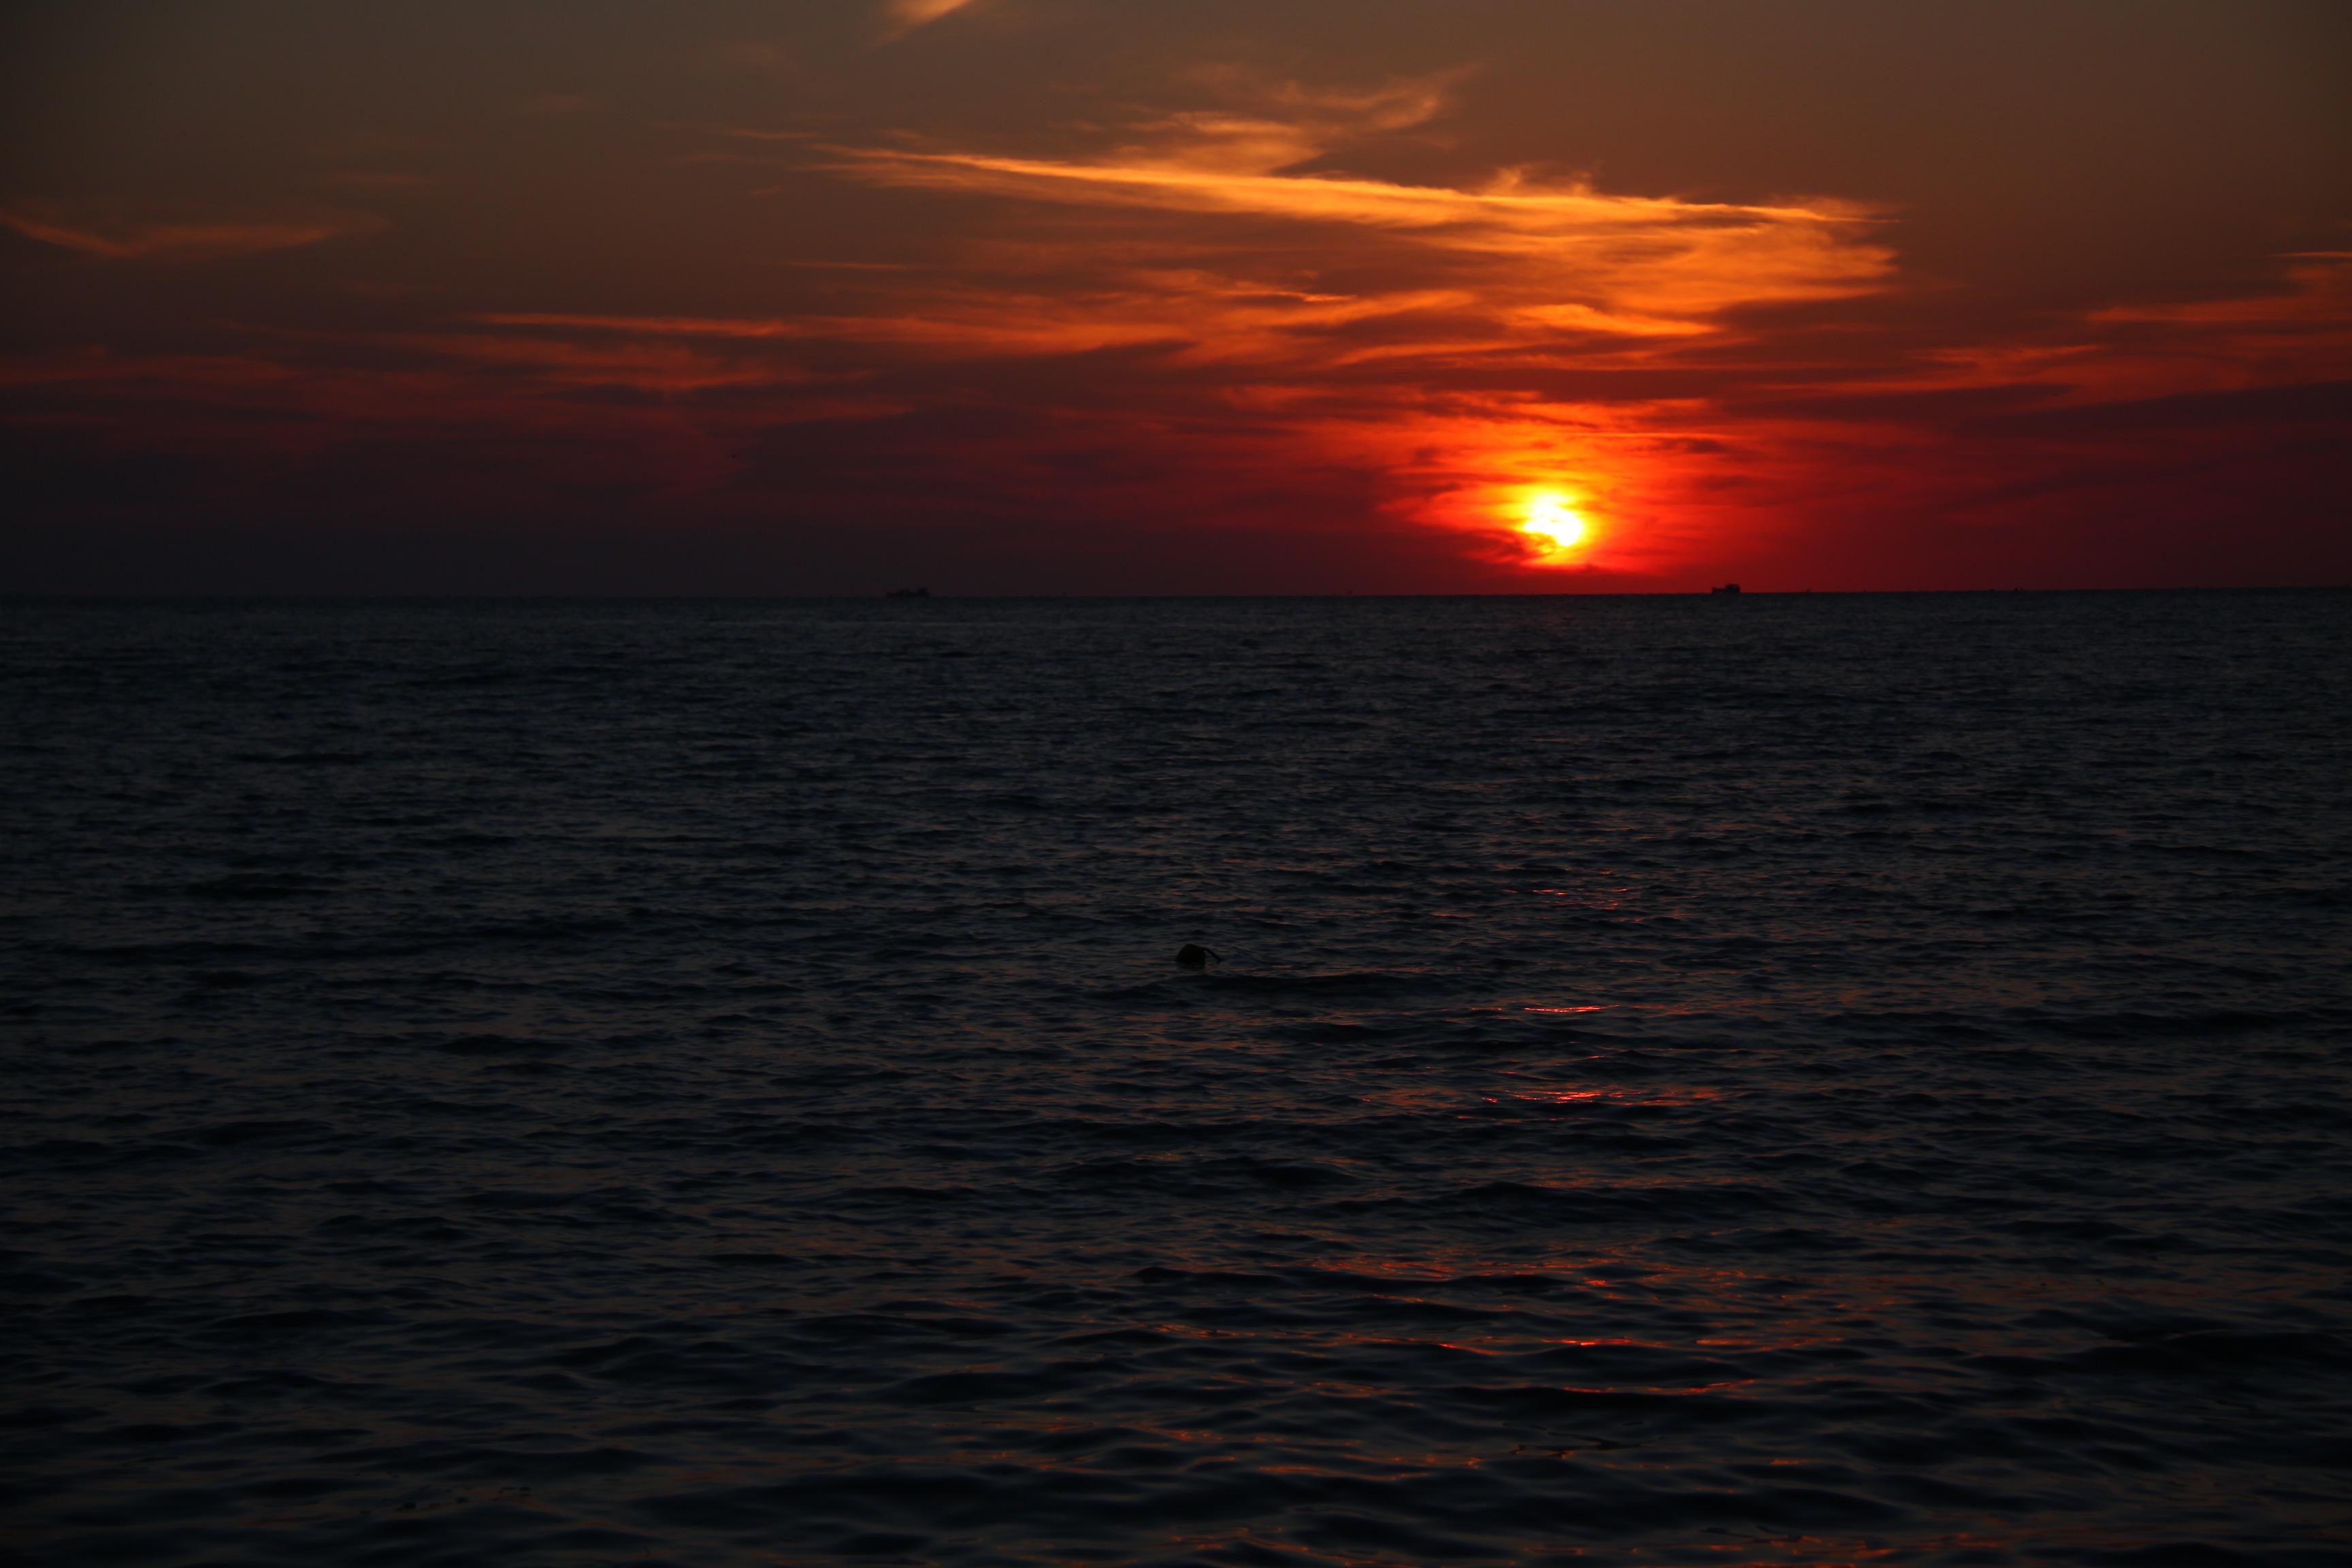
sea, coast, ocean, horizon, cloud, sky, sunrise, sunset, dawn, dusk, evening, twilight, reflection, glow, afterglow, red sky at morning